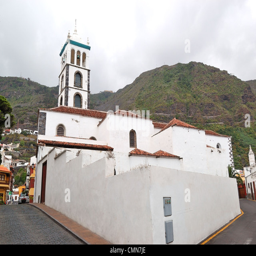
organisation founder in a village